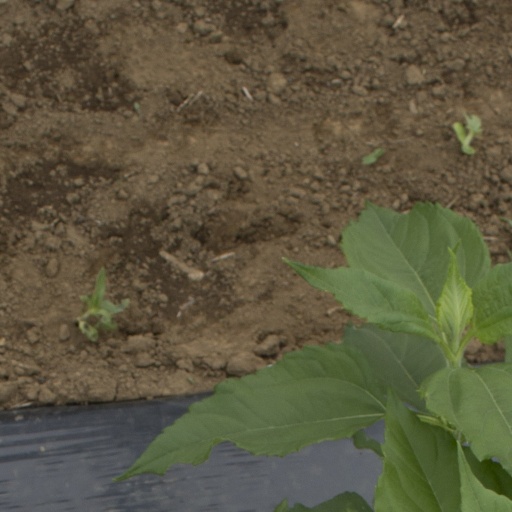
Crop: Jerusalem artichoke